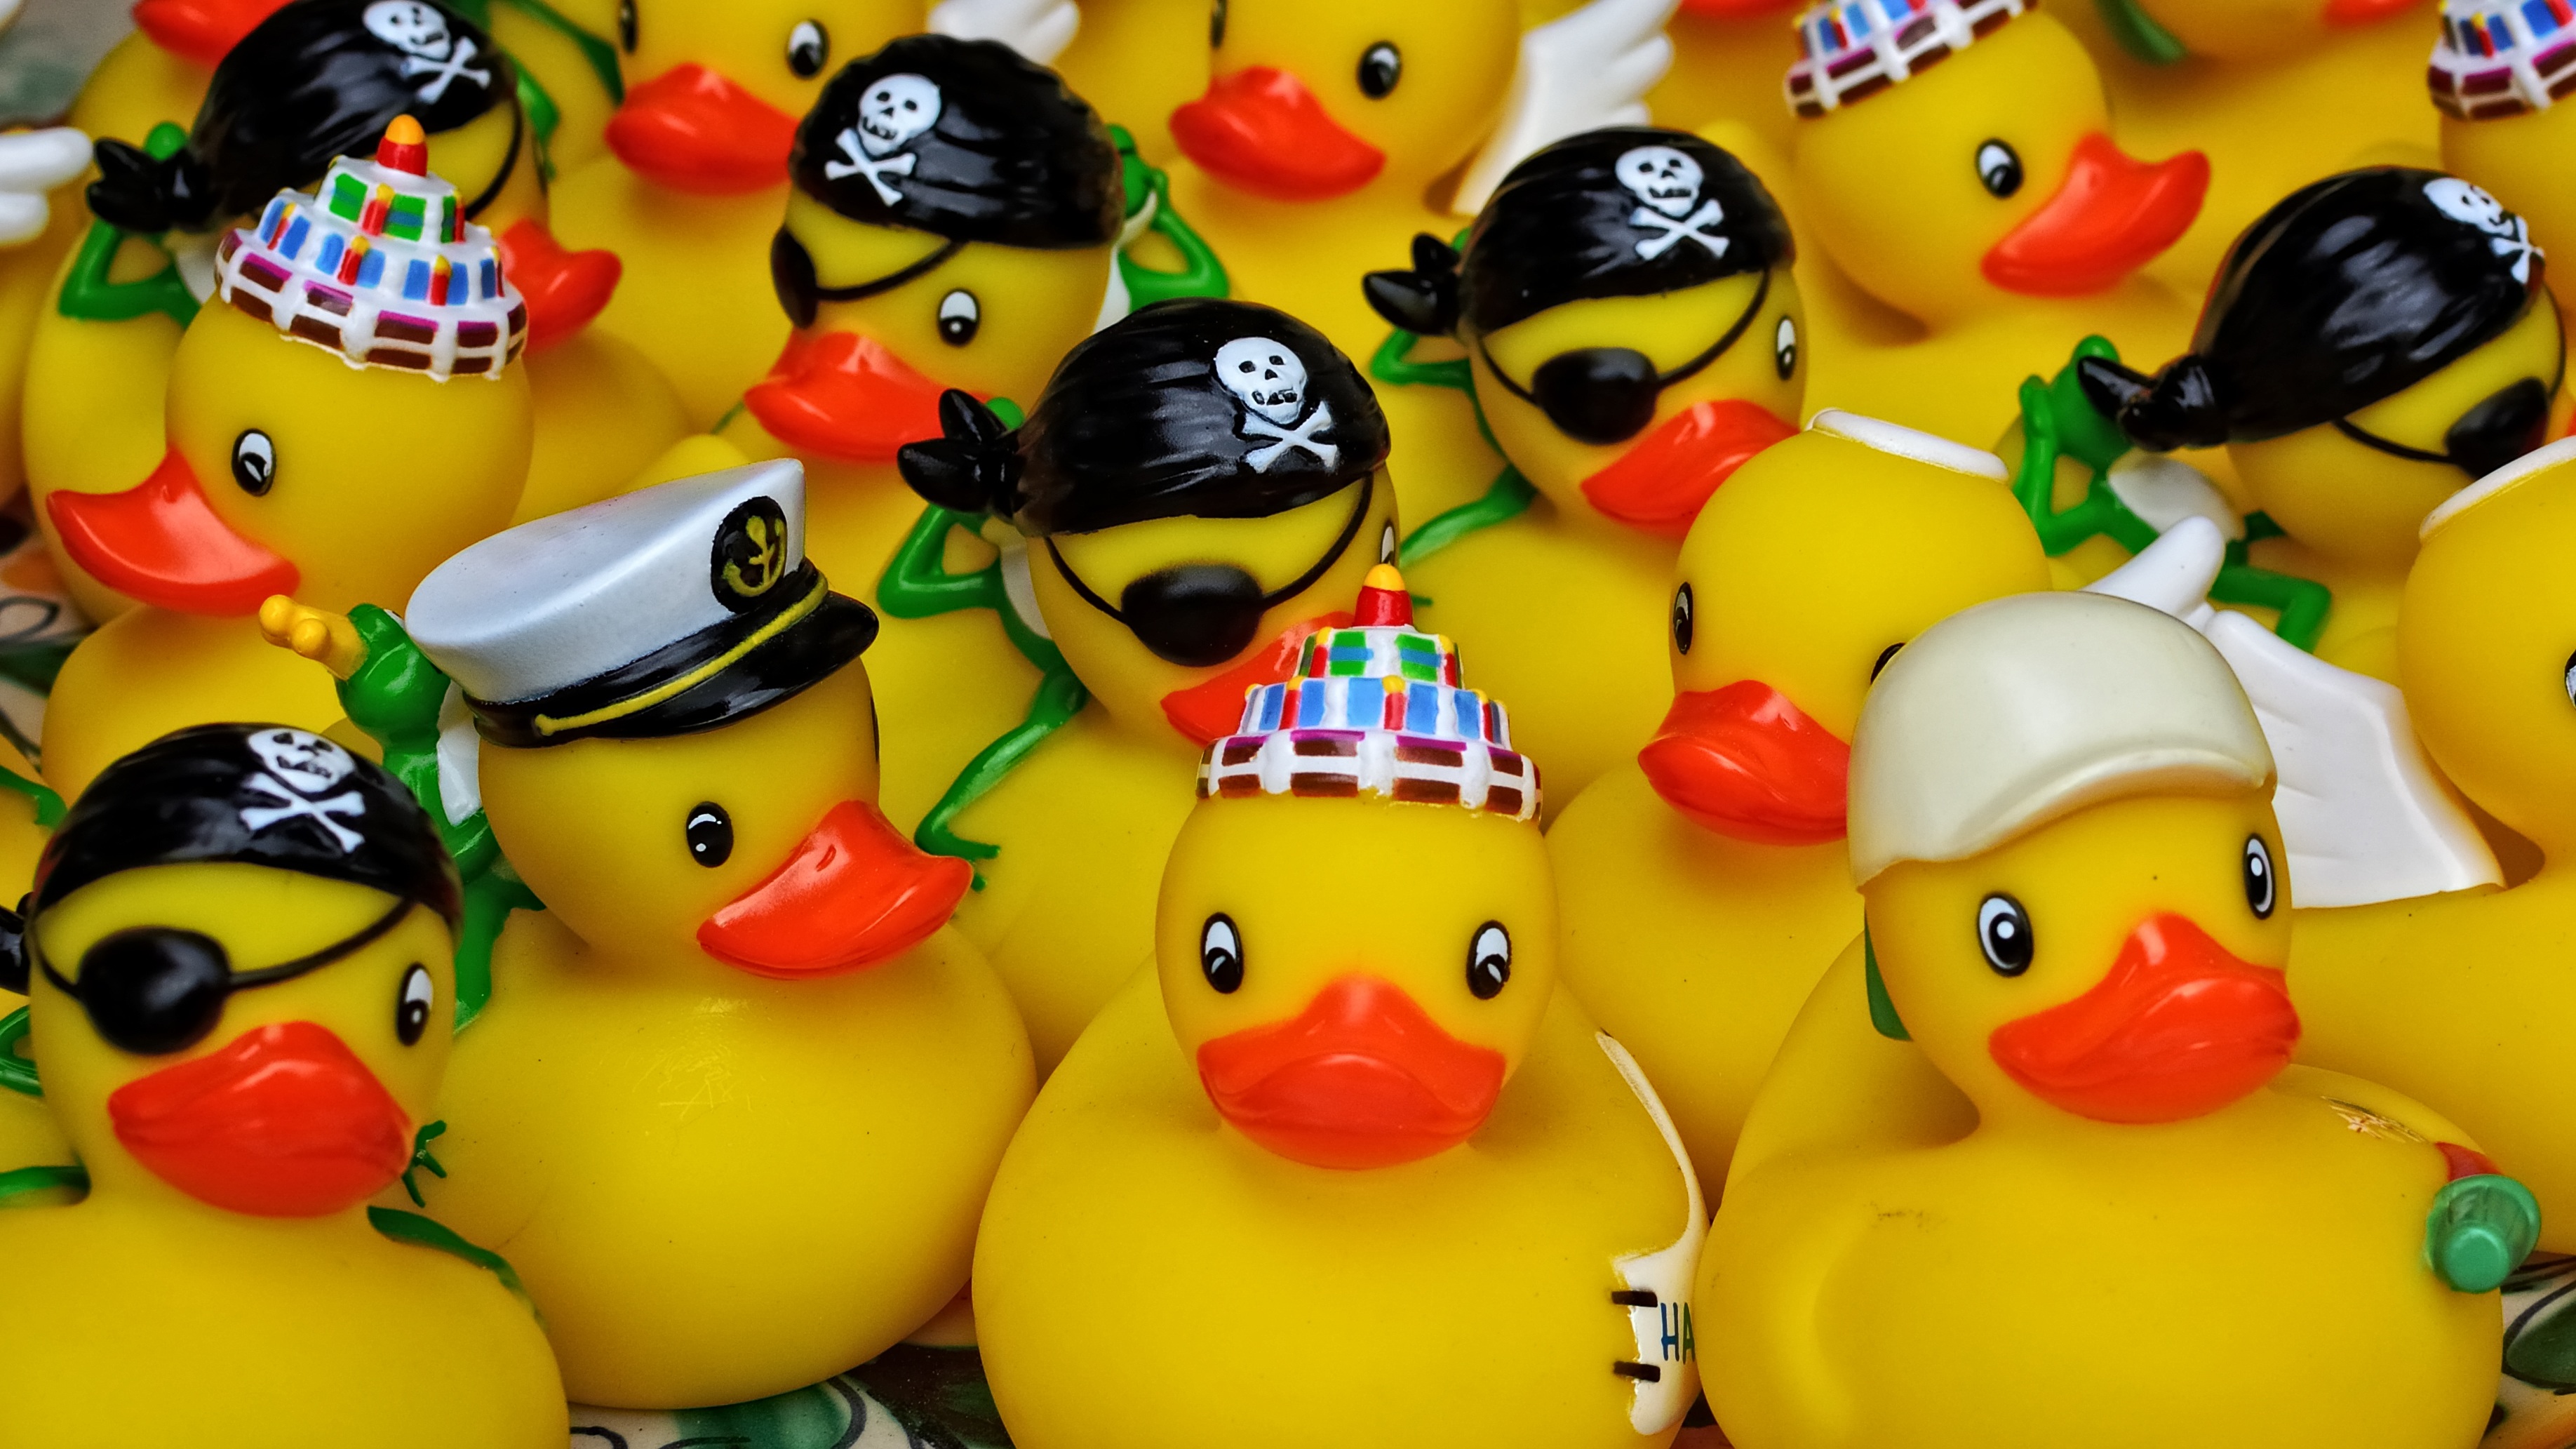
bird, plastic, food, color, colorful, yellow, fun, duck, toys, waterfowl, water bird, bath duck, rubber duck, squeak duck, fun bathing, quietscheente, bath accessories, ducks geese and swans, toy duck, rubber duckies